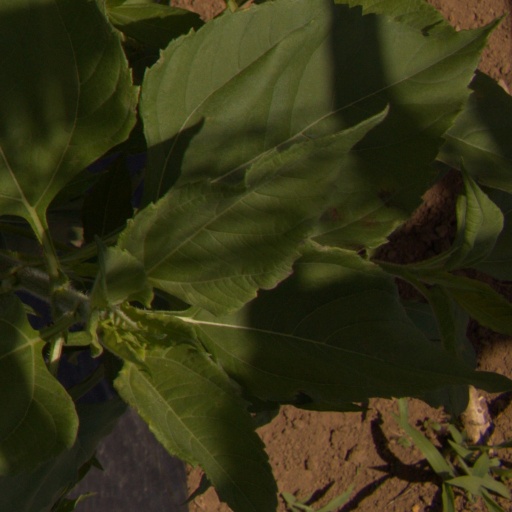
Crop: Jerusalem artichoke